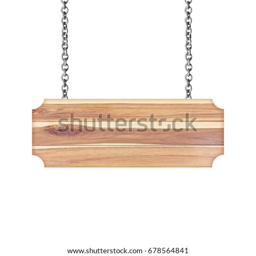
wooden sign hanging on a chain isolated on white